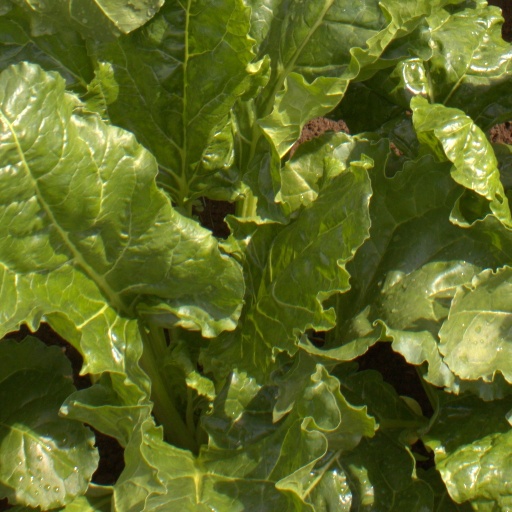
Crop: sugar beet